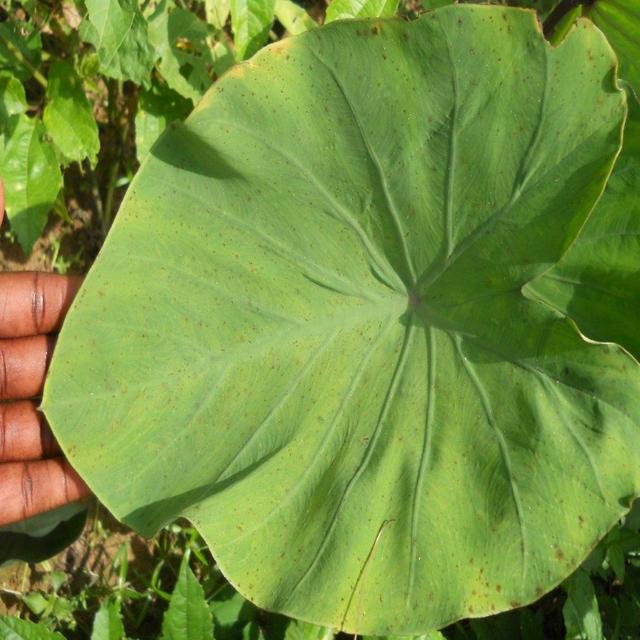
Label: Early_Blight